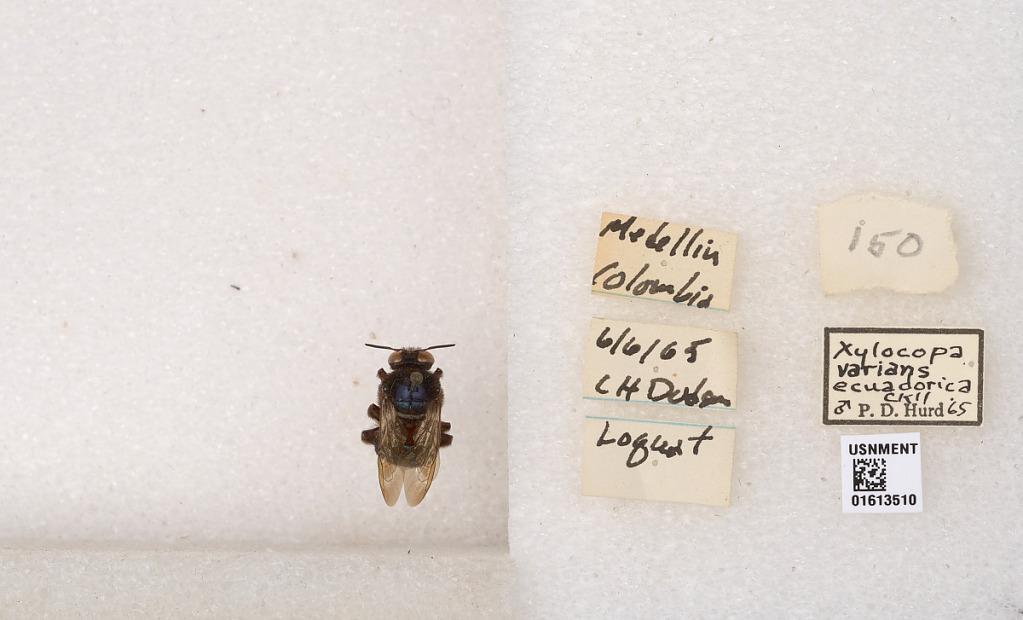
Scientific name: Xylocopa (Schonnherria) varians ecuadorica Cockerell
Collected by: C. Dodson
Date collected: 1965-6-6
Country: Colombia
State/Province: Antioquia
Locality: Medellin
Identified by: Hurd, P. D.